Dungarpur, Rajasthan

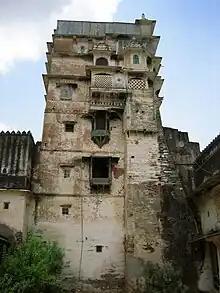
Haveli Juna Mahal, Dungarpur

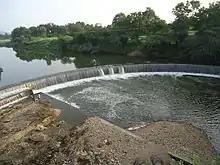
Two River Bridge, Dungarpur

Dungarpur is the seat of the elder branch of the Guhilot of Mewar family. The seat of the younger branch is that of the Maharana of Udaipur. The city was founded in 1282 A.D. by Rawal Veer Singh, who was the eldest son of the ruler of Mewar, Karan Singh. They are descendants of Bappa Rawal, eighth ruler of the Guhilot dynasty and founder of the Mewar dynasty (r. 734–753).